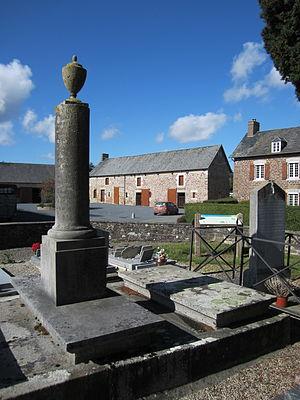
Bourey, absorbé par Cérences, Manche
Odet-Julien Leboucher, né le 14 juin 1744 à Bourey où il est mort le 23 septembre 1826, est un historien français.